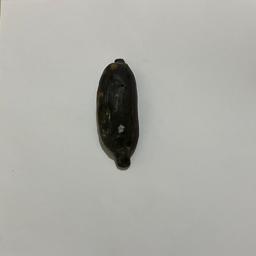
Ripeness: Overripe